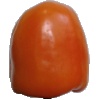
Label: Pepper Orange 1